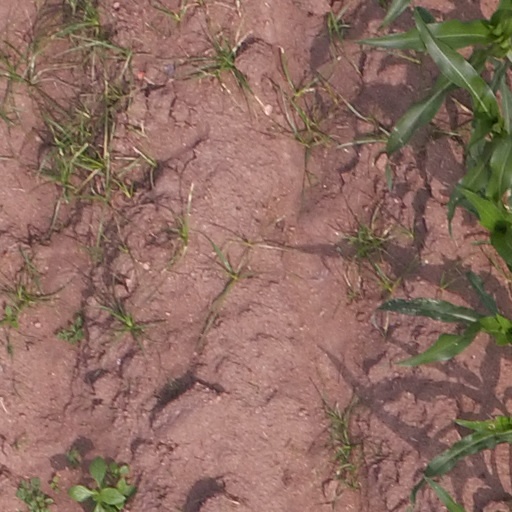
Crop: maize; corn